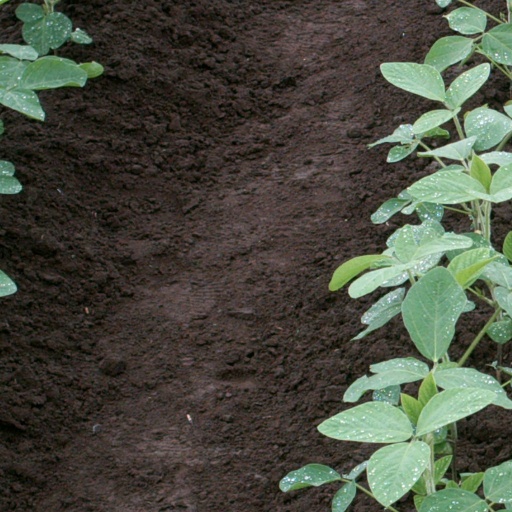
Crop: soybean